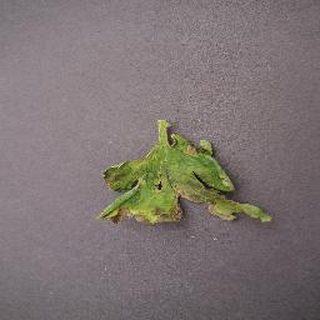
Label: tomato_late_blight